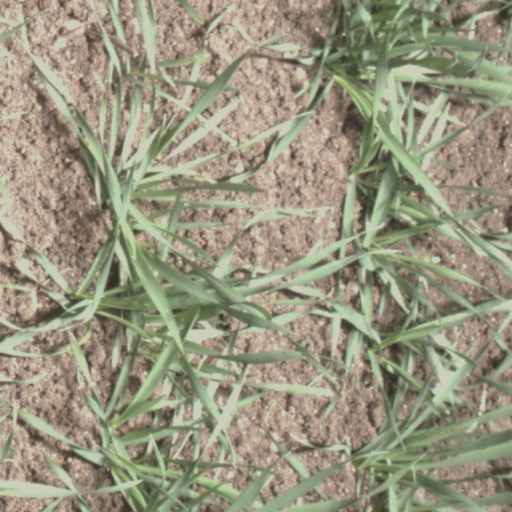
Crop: wheat